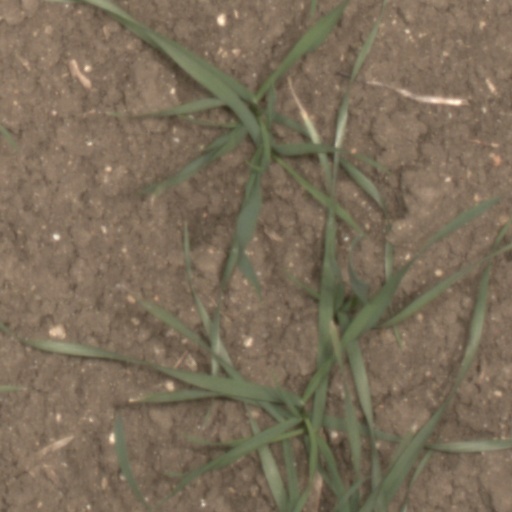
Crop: wheat